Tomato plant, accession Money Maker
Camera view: horizontal (90 deg, fisheye); turntable rotation: 90 degrees
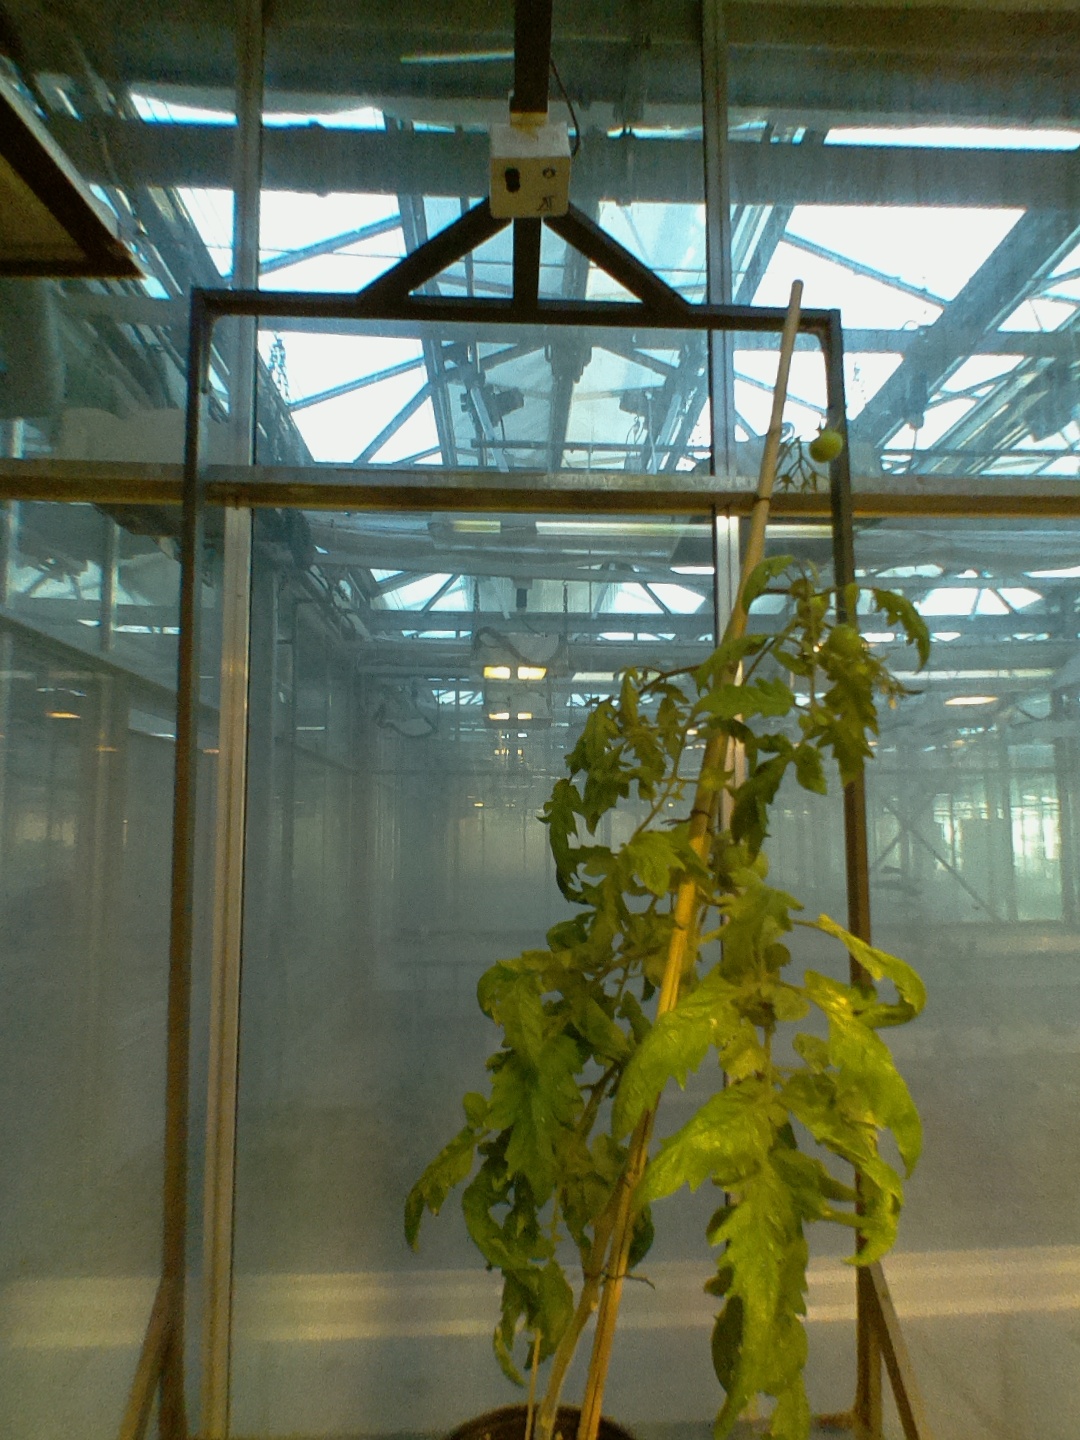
BBCH growth stage 79: 90% -100% of final fruit size